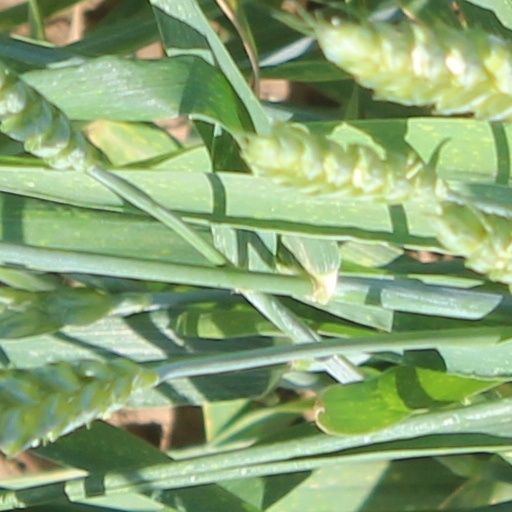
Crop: wheat